2001 United Kingdom foot-and-mouth outbreak

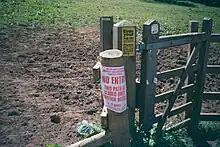
A government notice on the 2001 UK foot and mouth disease outbreak. King's Sutton is in Northamptonshire, south of Banbury.

During investigation of the Great Heck rail crash, which took place on 28 February in North Yorkshire, investigators visiting the crash site had to go through a decontamination regimen, to prevent possible contamination of the crash site's soil with the virus.